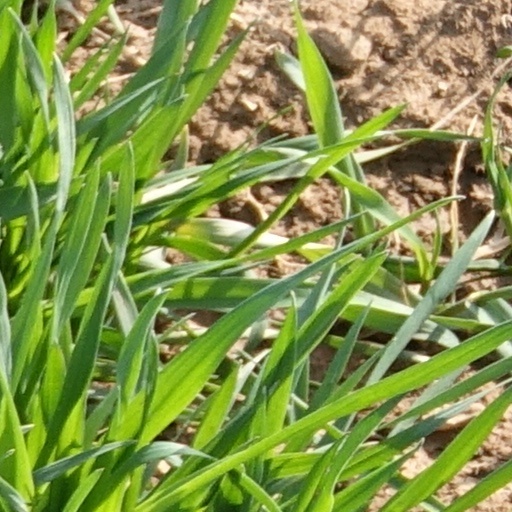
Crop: wheat